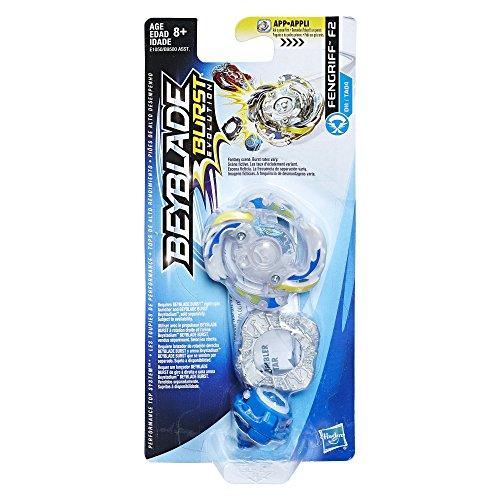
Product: Beyblade Burst Evolution Single Top Pack Fengriff F2
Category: Toys & Games | Dress Up & Pretend Play | Pretend Play
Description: Beyblade Burst Evolution right-spin top Fengriff F2 -- attack type.
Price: $12.99
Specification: ProductDimensions:1.3x3.5x7.8inches|ItemWeight:1.12ounces|ShippingWeight:1.6ounces(Viewshippingratesandpolicies)|DomesticShipping:ItemcanbeshippedwithinU.S.|InternationalShipping:ThisitemcanbeshippedtoselectcountriesoutsideoftheU.S.LearnMore|ASIN:B07999KF1P|Itemmodelnumber:E1050|Manufacturerrecommendedage:8yearsandup